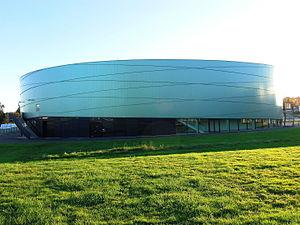
Stade Robert-Poirier, Campus de Villejean, Université Rennes 2
Le stade Robert-Poirier, ou stade d'athlétisme de Villejean, est un stade d'athlétisme couvert, inauguré le 5 juin 2015 sur le campus de Villejean à Rennes. Il dépend de l'université Rennes 2 dans le cadre du développement d'un campus d'excellence sportive et peut accueillir 1 200 spectateurs dont 734 assis.
Rennes /ʁɛn/ est une commune de l'Ouest de la France, chef-lieu du département d’Ille-et-Vilaine et de la région Bretagne. La ville se situe en Haute-Bretagne — partie orientale de la Bretagne — à la confluence de l’Ille et de la Vilaine. Ses habitants sont appelés les Rennais et les Rennaises.